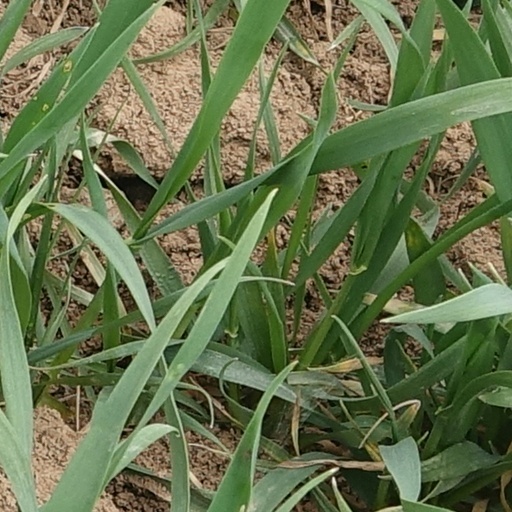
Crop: wheat